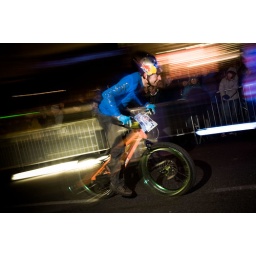
Danny MacAskill riding a trials bike up a hill in the Red Bull Hill Chasers 2011 race in Bristol.